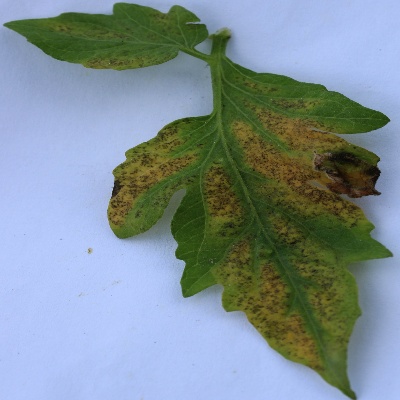
Crop: Tomato
Condition: septoria leaf spot